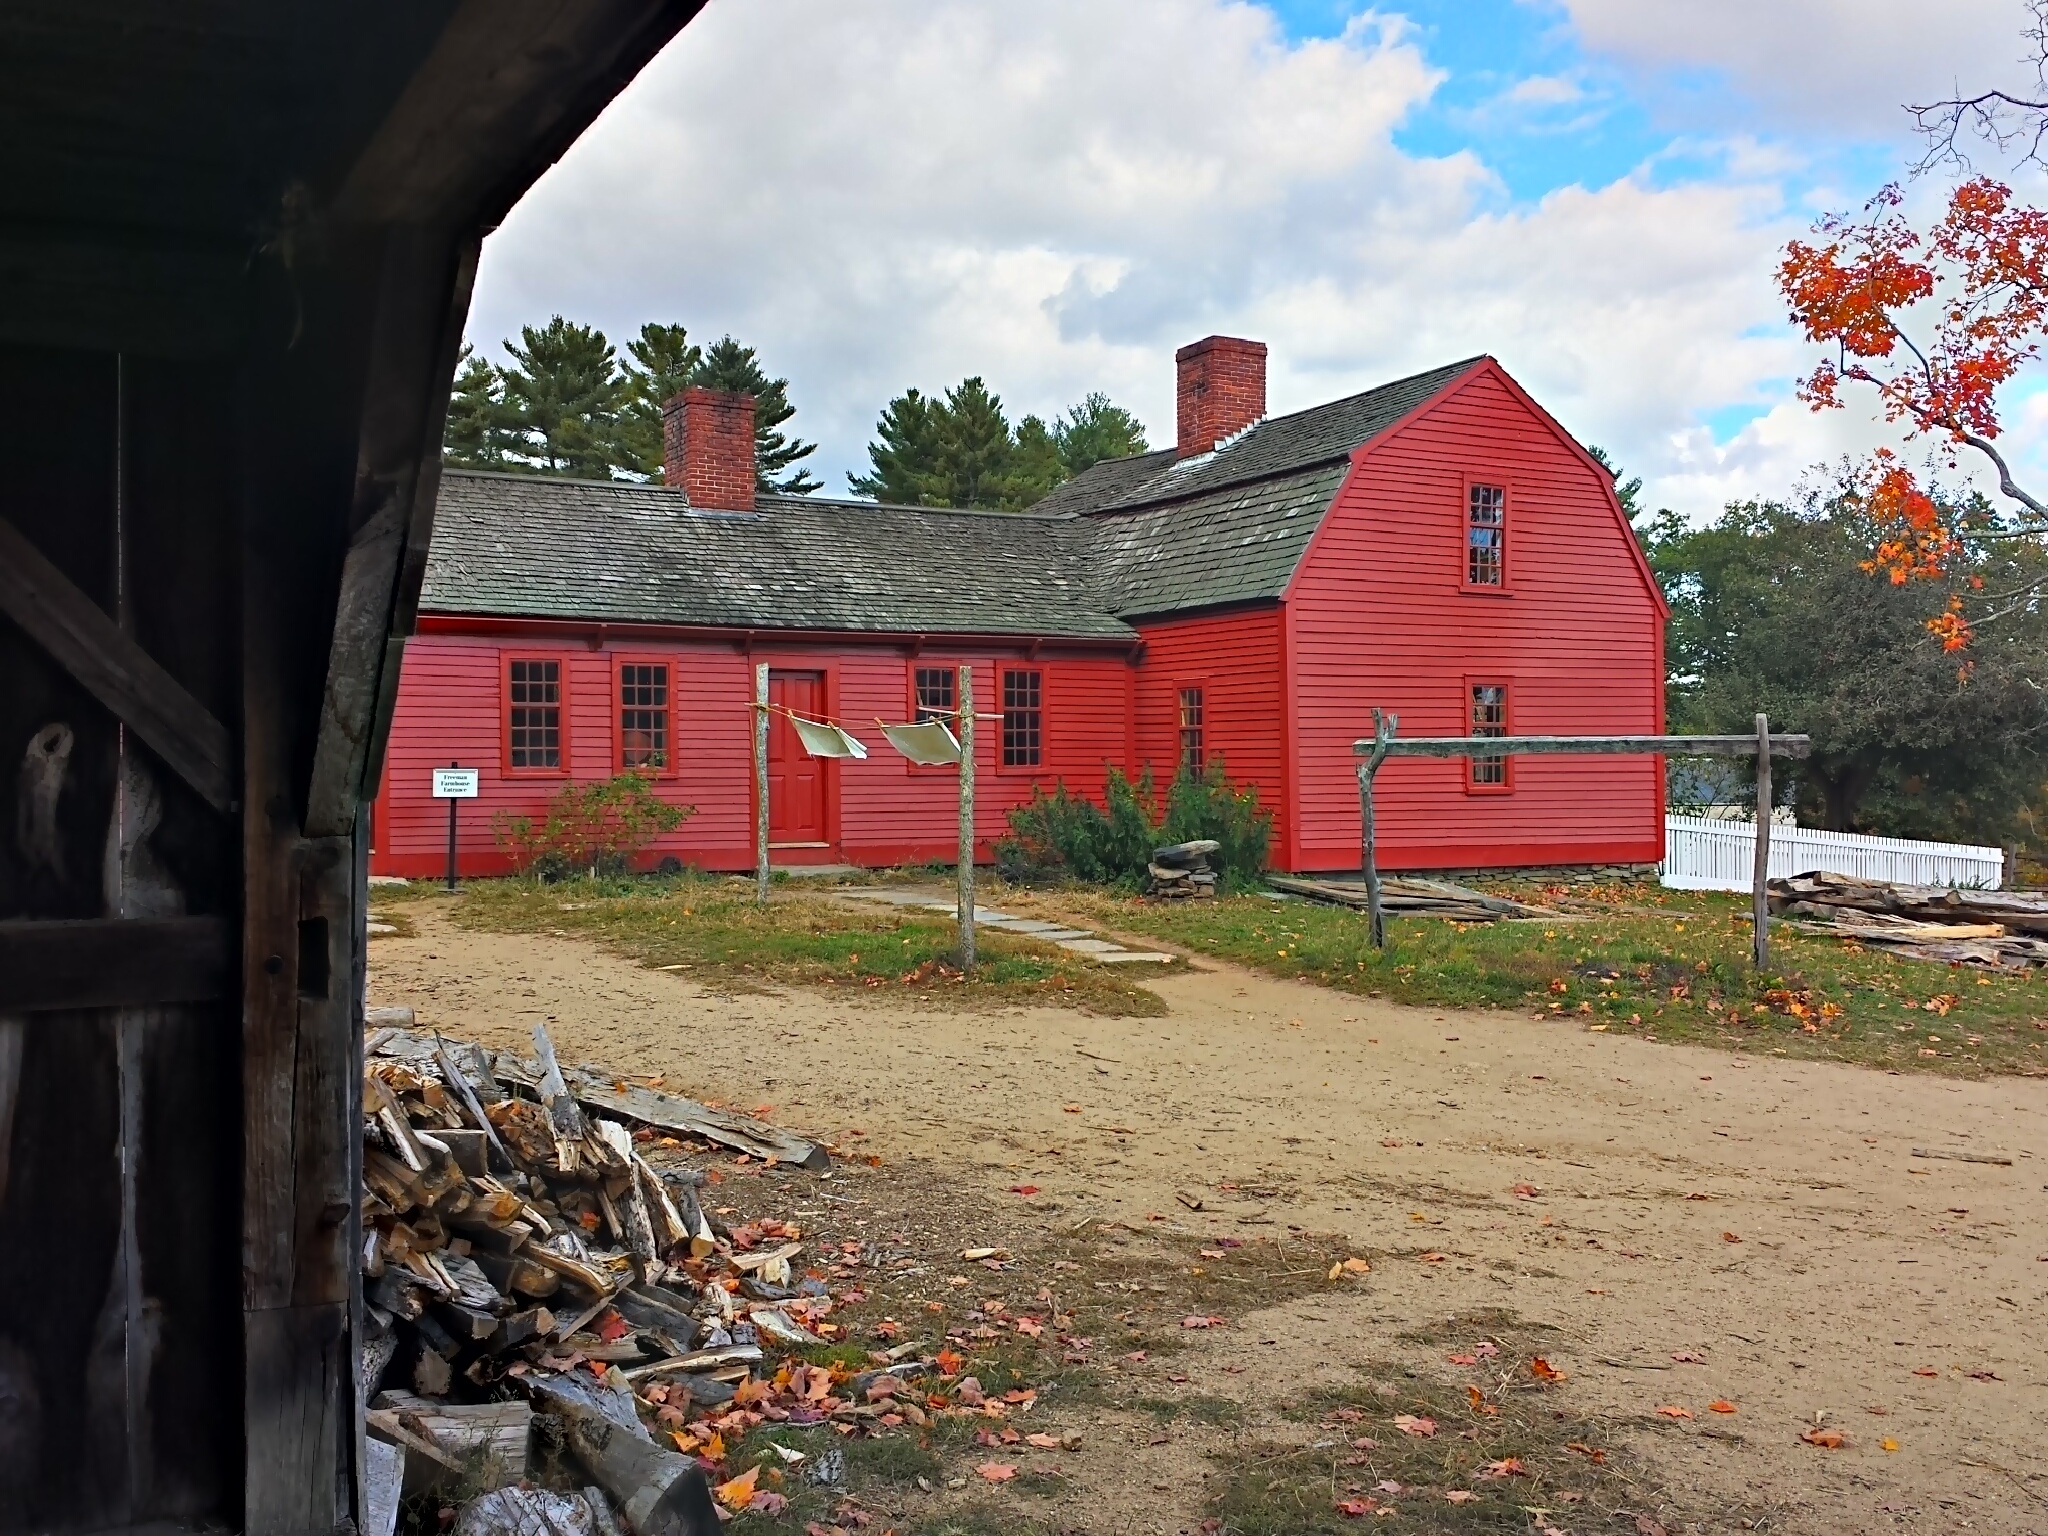
farm, countryside, house, fall, building, barn, home, country, shed, transport, shack, rural, rural area, residential area